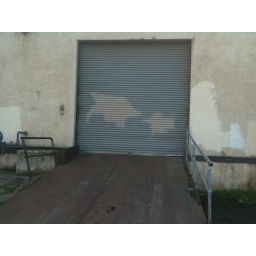
This ramp and roll-up door is about 50 feet from the door to the workshop and is accessible by car truck or forklift.